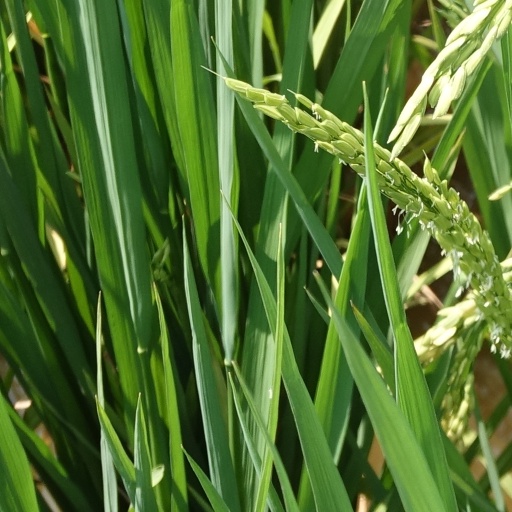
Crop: rice